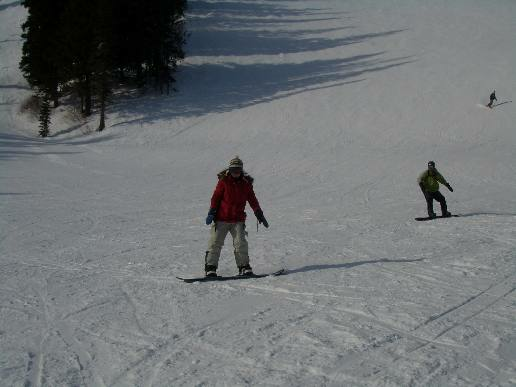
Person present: Yes